MOSE

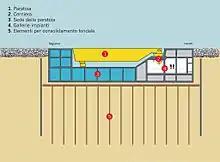
Gate cross-section 1. gate 2. hinge 3. gate base 4. plant and access tunnels 5. land compaction piles

Work has been completed to construct a small craft harbour with double lock to guarantee transit of a large number of fishing vessels when the gates are in operation.